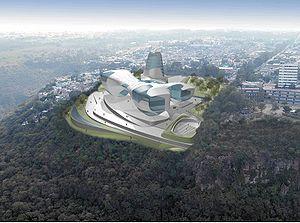
Le terme musée Guggenheim peut faire référence à l'un des musées créés, gérés ou cogérés par la Fondation Solomon R. Guggenheim :